Iris lortetii

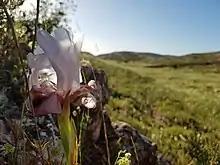
"Iris lortetii" var. "samariae" in Esh Kodesh, Israel

"Iris lortetii" var. "samariae" (Dinsm.) Feinbrun is a known variant. It was published in Fl. Palaestina 4: 121 in 1986. It has the synonym of "Iris samariae" Dinsm., and the common name of 'Samaria Iris', which is written in . Its description differs from "Iris lortetii" in several ways, such as darker standards, with brownish to purple veins on a cream coloured ground, and it blooms in April. Its distribution range is found in Samaria around the city of Nablus (or Schekem) at about 800m above sea level.